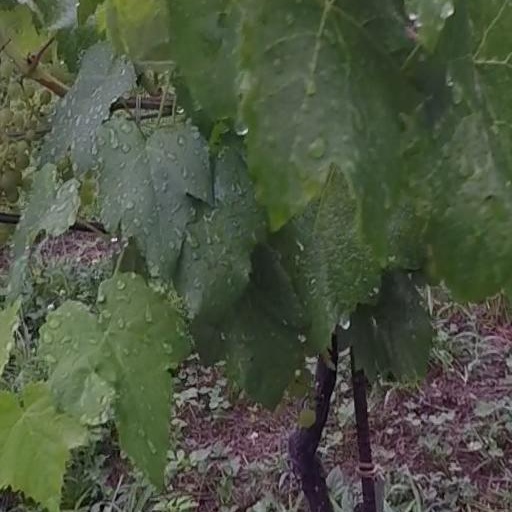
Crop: grape